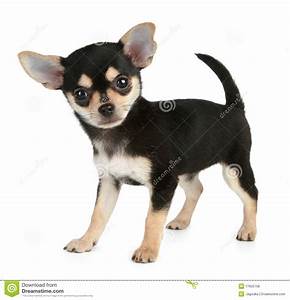
Label: cane